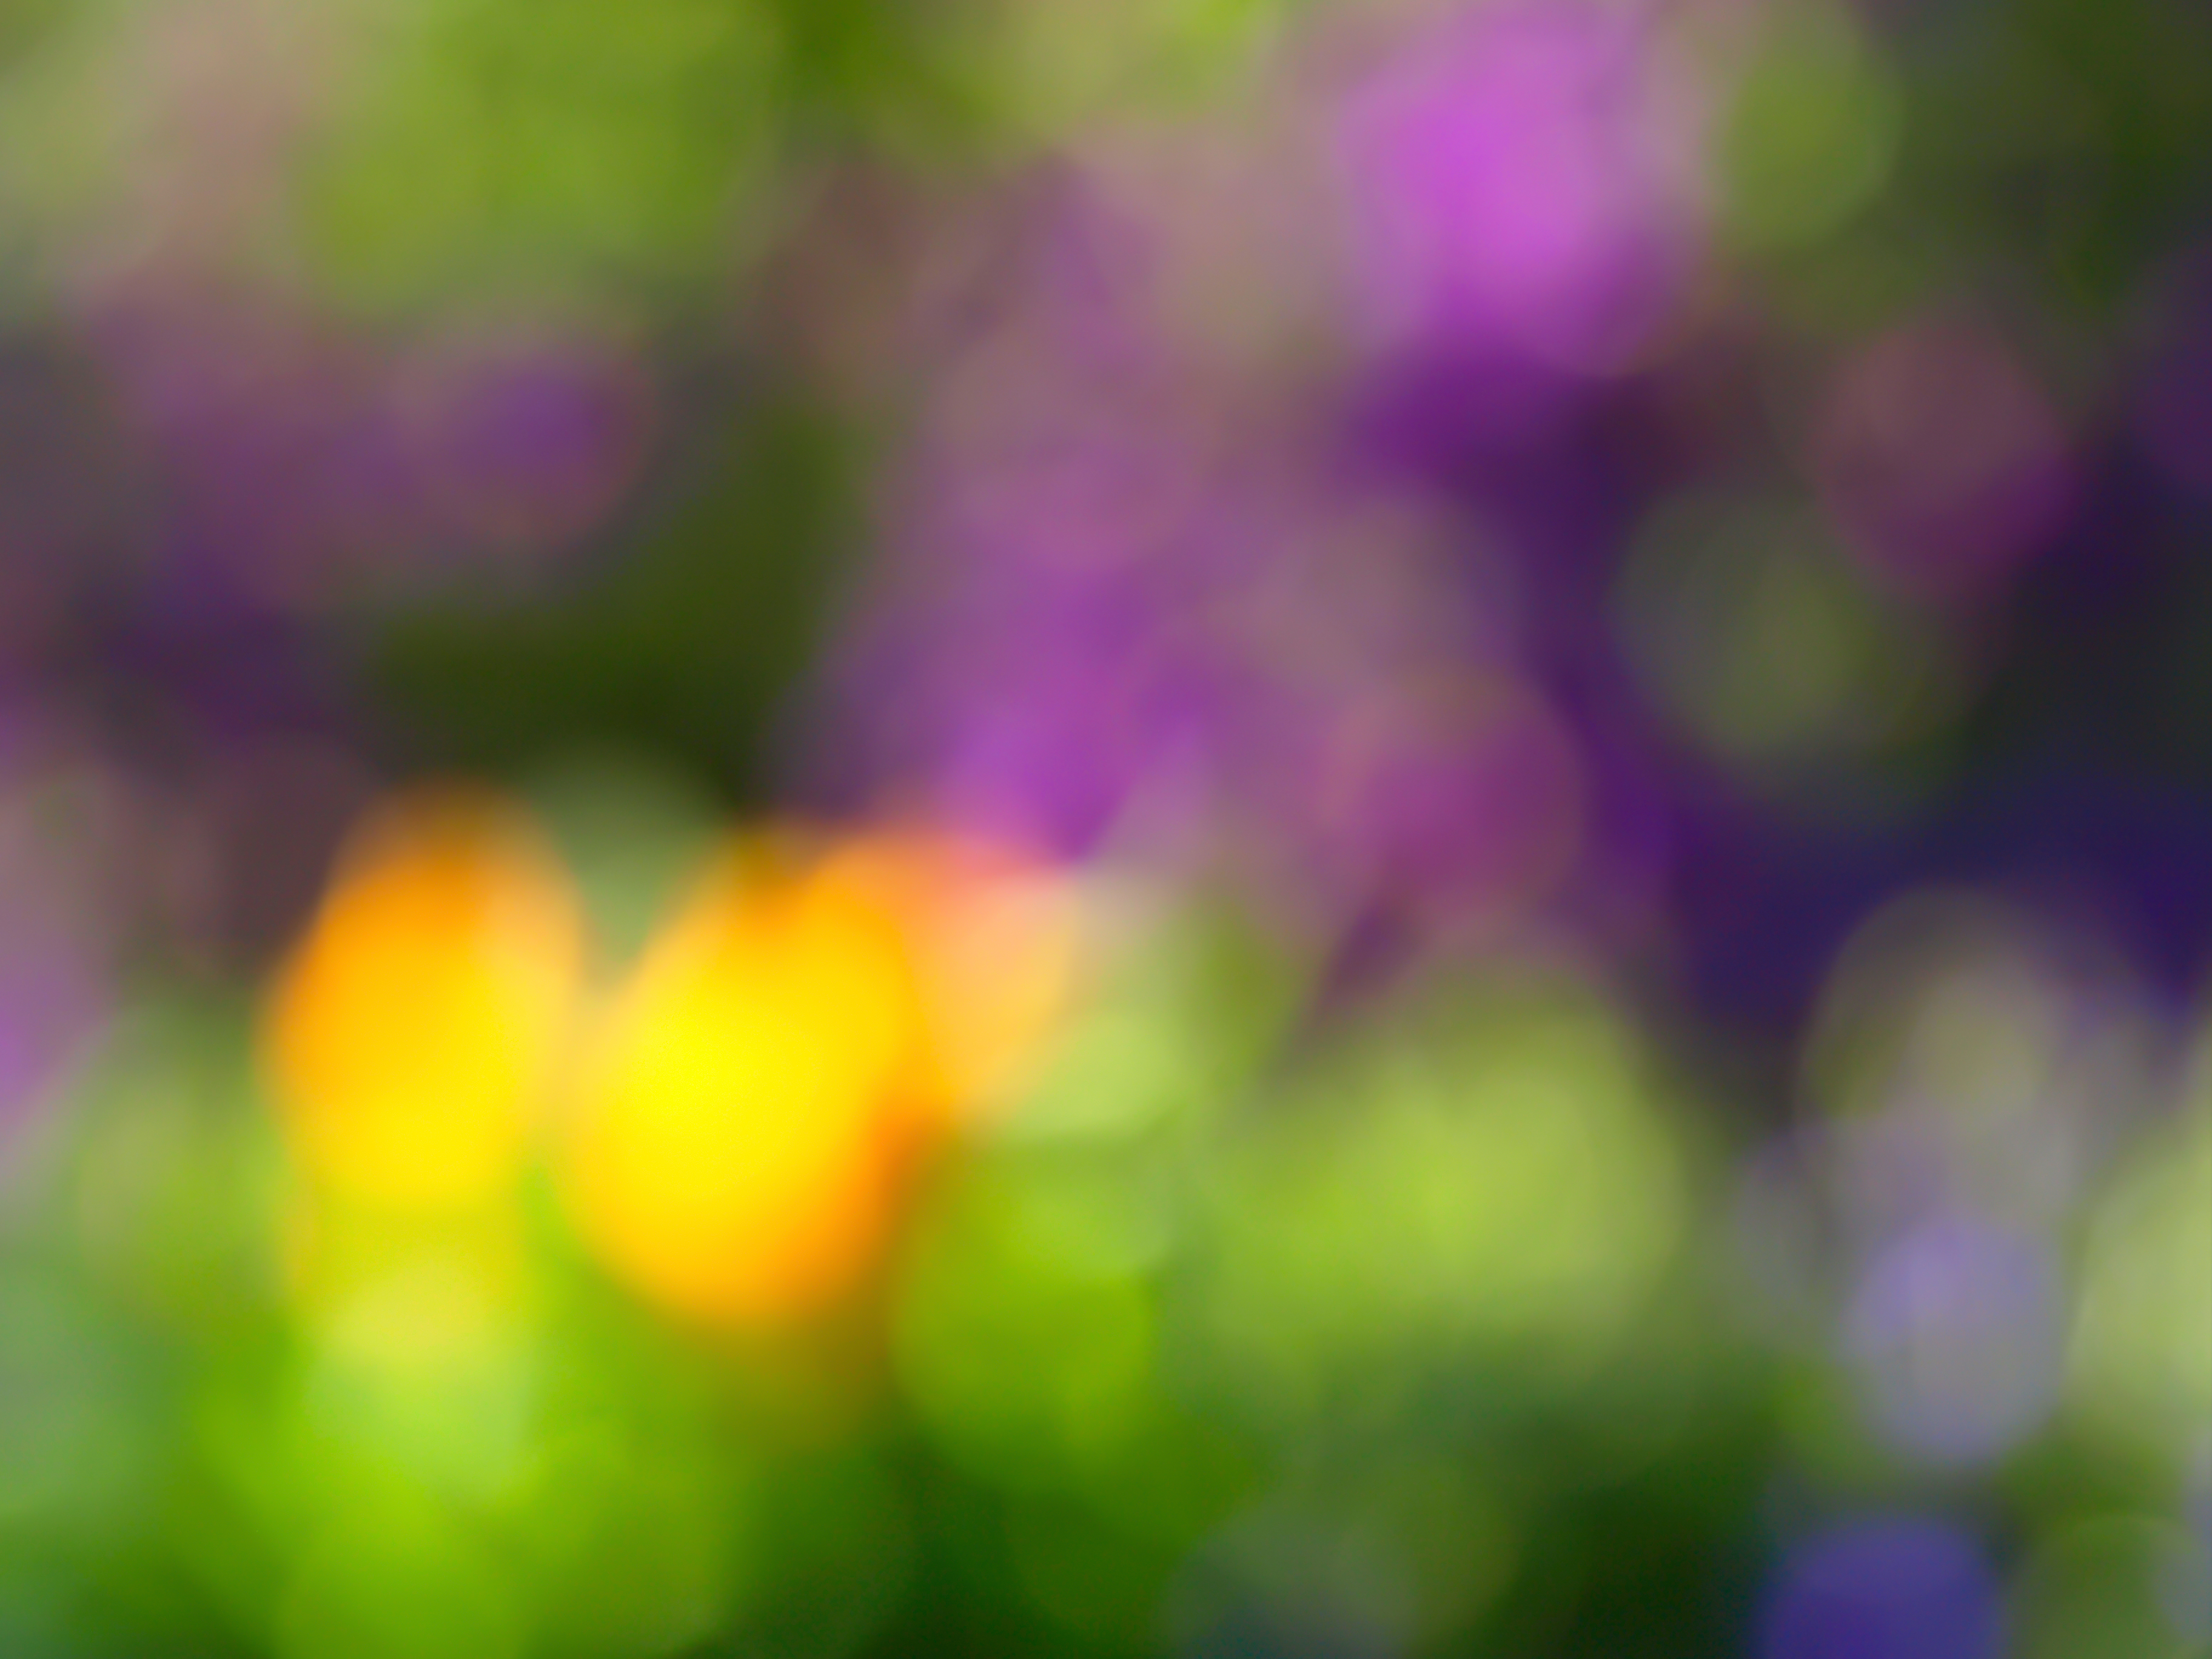
nature, violet, green, purple, lavender, macro photography, close up, petal, flower, plant, leaf, spring, photography, wildflower, viola